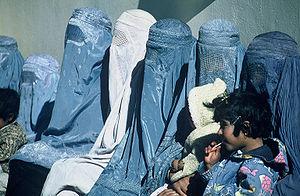
Le voile intégral désigne différentes formes de voiles islamiques qui couvrent le visage.